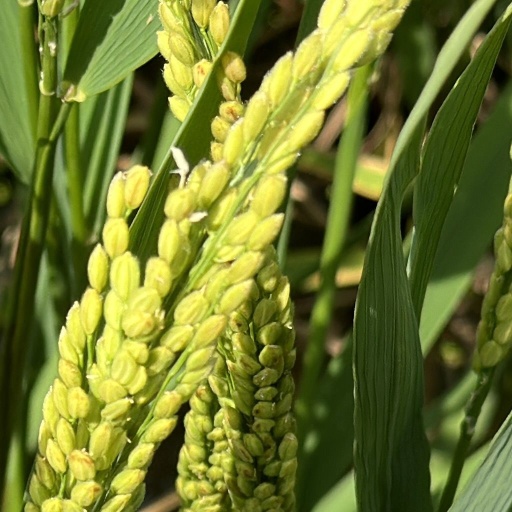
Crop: rice